Martha Rivers Ingram

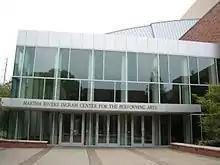
The Martha Rivers Ingram Center for the Performing Arts.

Ingram was a co-founder of the Schermerhorn Symphony Center which opened in 2005. She formerly served as Chairman of the Board of Trust of Vanderbilt University in Nashville. The Vanderbilt Blair School of Music has been the recipient of $300 million of Ingram company stock.